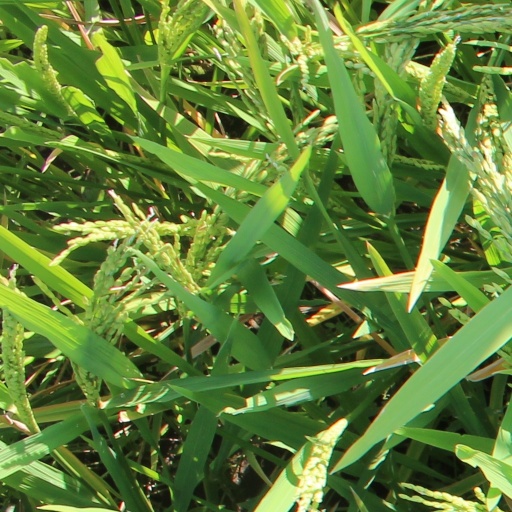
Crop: rice